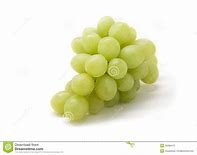
Label: grape